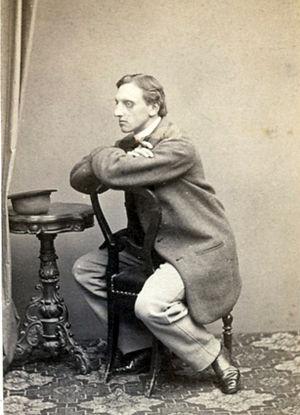
Heinrich Ludwig Freiherr von Gleichen-Rußwurm, né le 25 octobre 1836 dans le château de Greifenstein dans le district de Basse-Franconie, et mort le 9 juillet 1901 à Weimar, est un peintre allemand et un graphiste de l'impressionnisme. Il est le pionnier de ce mouvement artistique en Allemagne. Parmi ses sujets préférés figuraient les paysages. Il est le petit-fils de Friedrich von Schiller et le fils d'Emilie von Gleichen-Rußwurm.